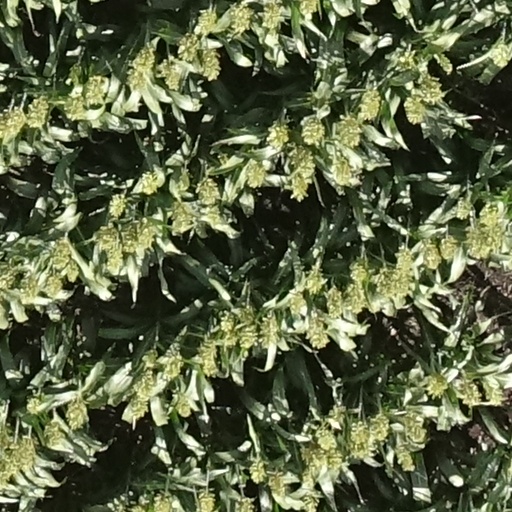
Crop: sorghum